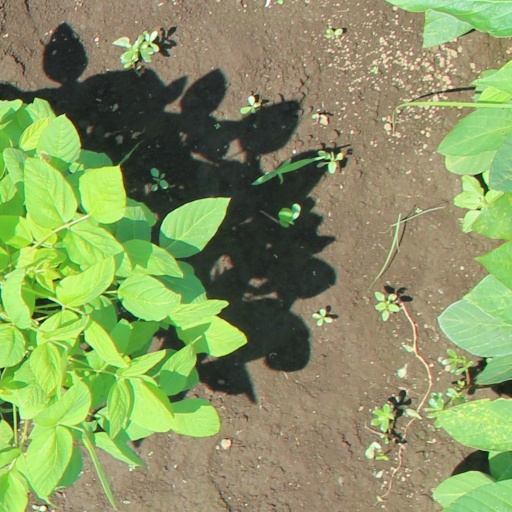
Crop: soybean